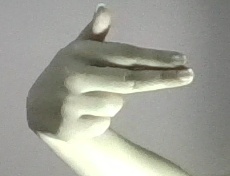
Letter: ghain